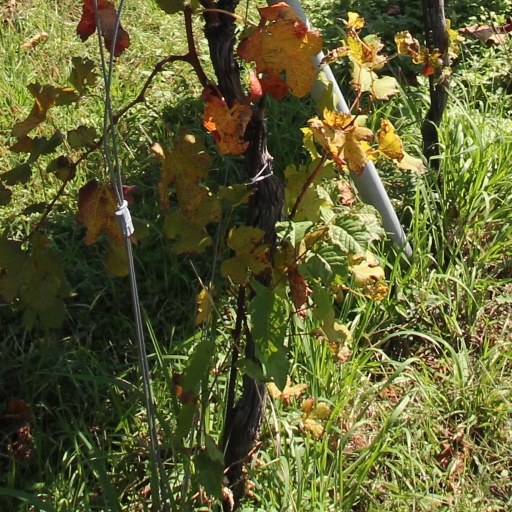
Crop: grape